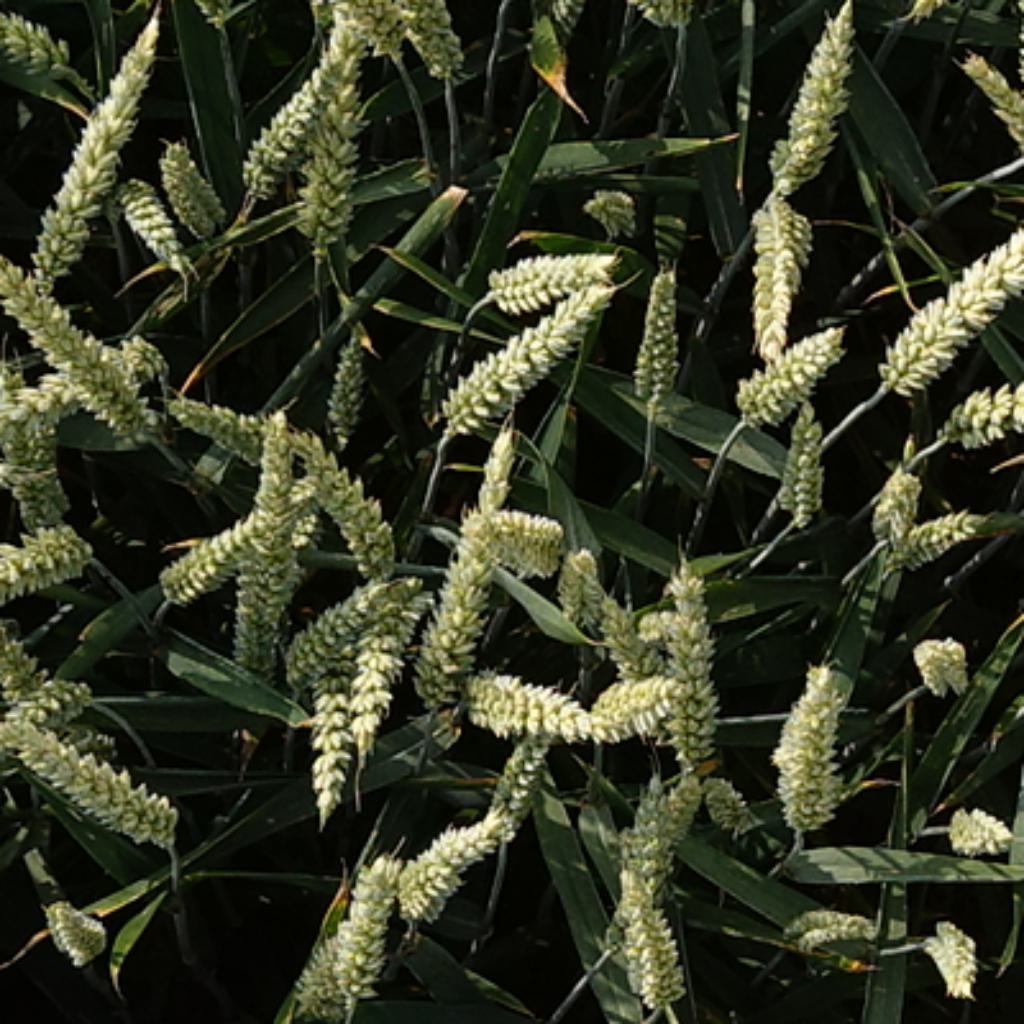
Country: France
Location: VSC
Wheat development stage: Filling - Ripening